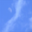
Label: cloud